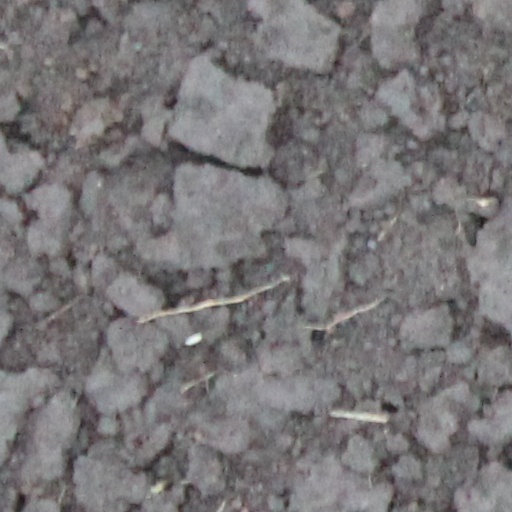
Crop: wheat